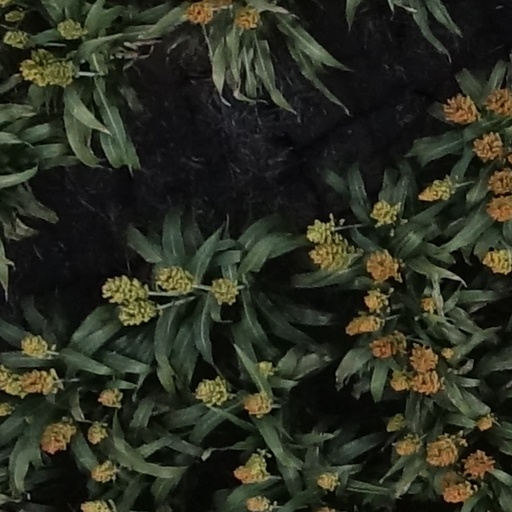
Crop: sorghum